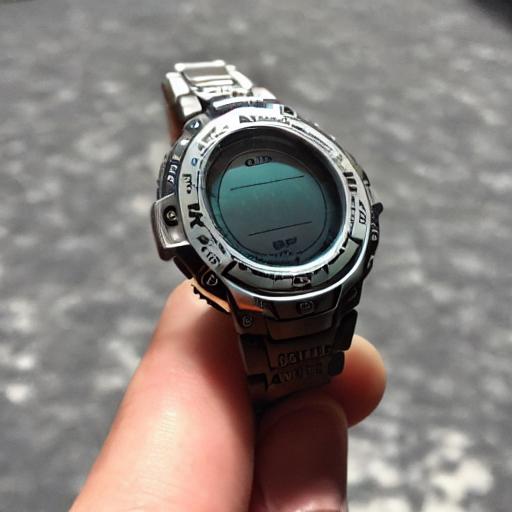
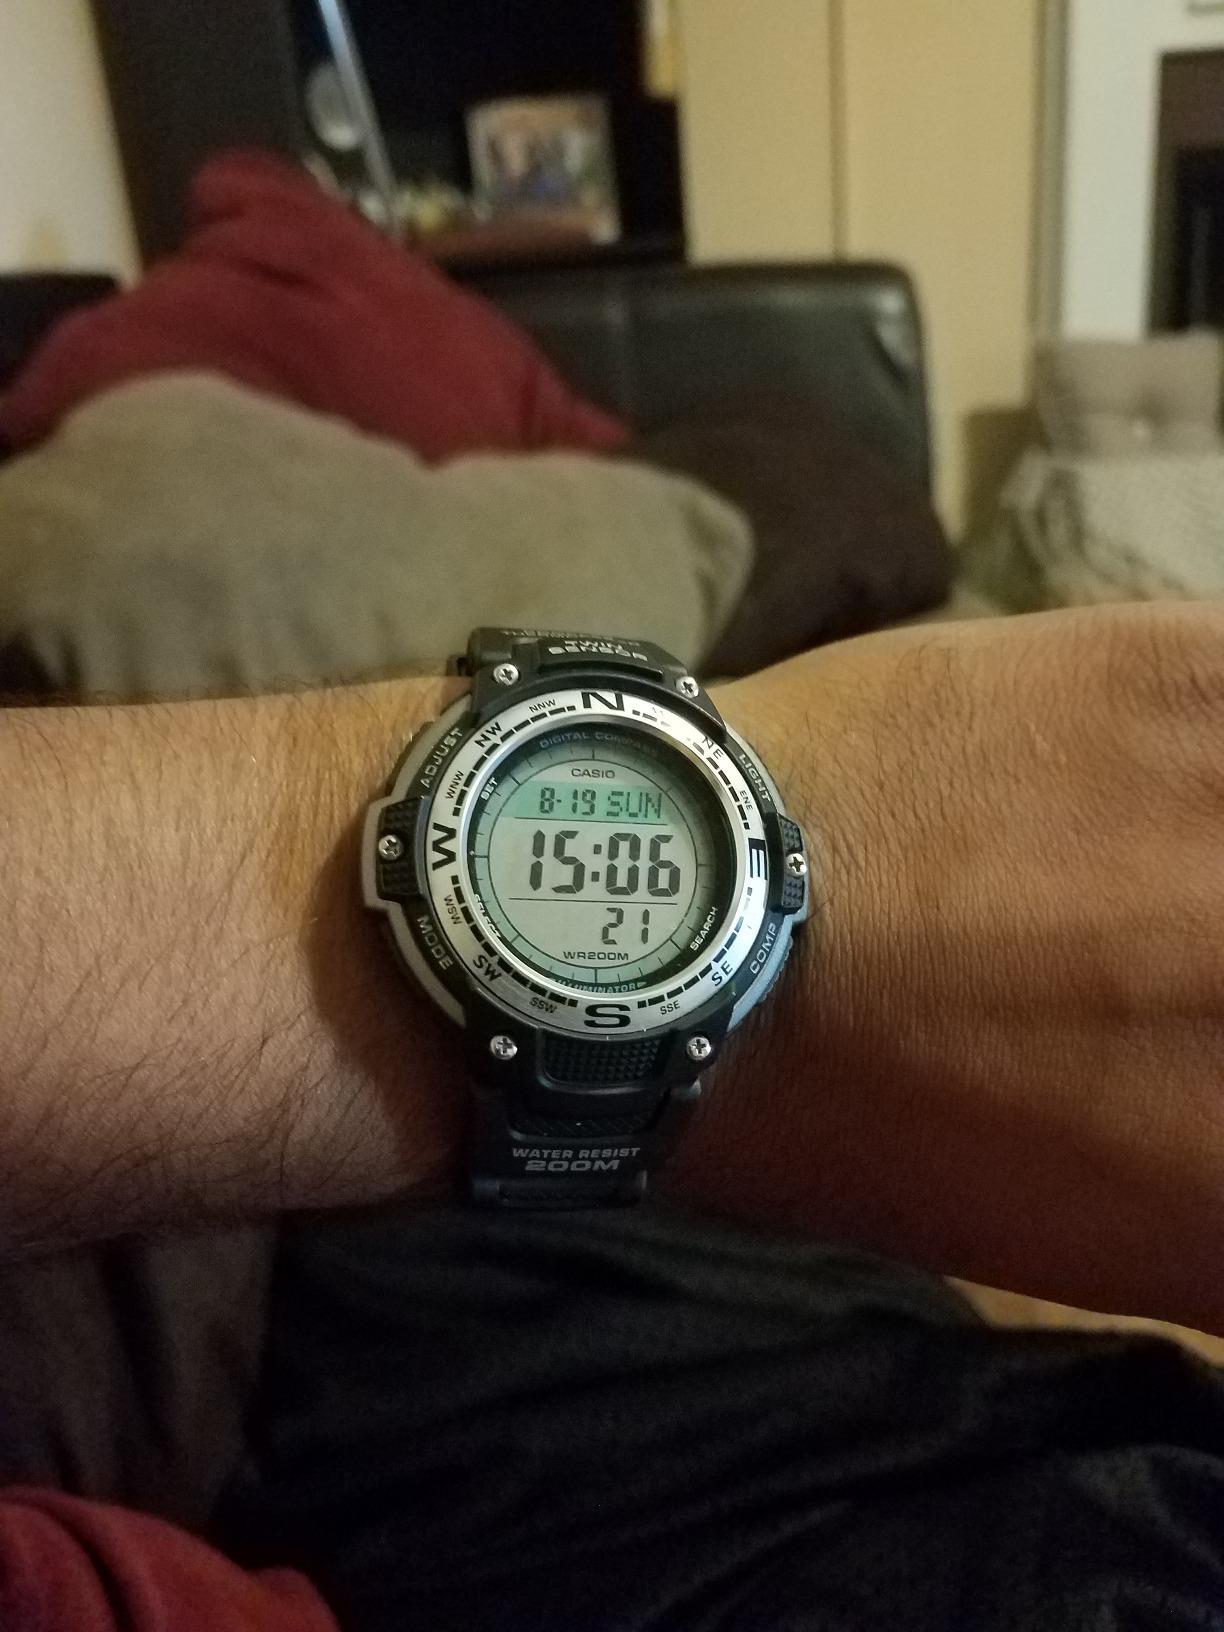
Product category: accessories_watch
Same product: no